Caravaggio

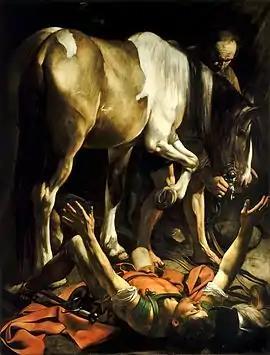
"Conversion on the Way to Damascus", 1601, Cerasi Chapel, Santa Maria del Popolo, Rome

Caravaggio's innovations inspired the Baroque, but the Baroque took the drama of his chiaroscuro without the psychological realism. While he directly influenced the style of the artists mentioned above, and, at a distance, the Frenchmen Georges de La Tour and Simon Vouet, and the Spaniard Giuseppe Ribera, within a few decades his works were being ascribed to less scandalous artists, or simply overlooked. The Baroque, to which he contributed so much, had evolved, and fashions had changed, but perhaps more pertinently, Caravaggio never established a workshop as the Carracci did and thus had no school to spread his techniques. Nor did he ever set out his underlying philosophical approach to art, the psychological realism that may only be deduced from his surviving work.